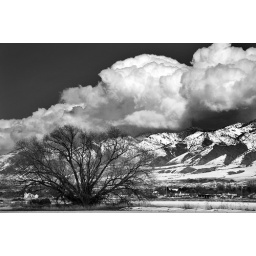
tree in field north logan bw